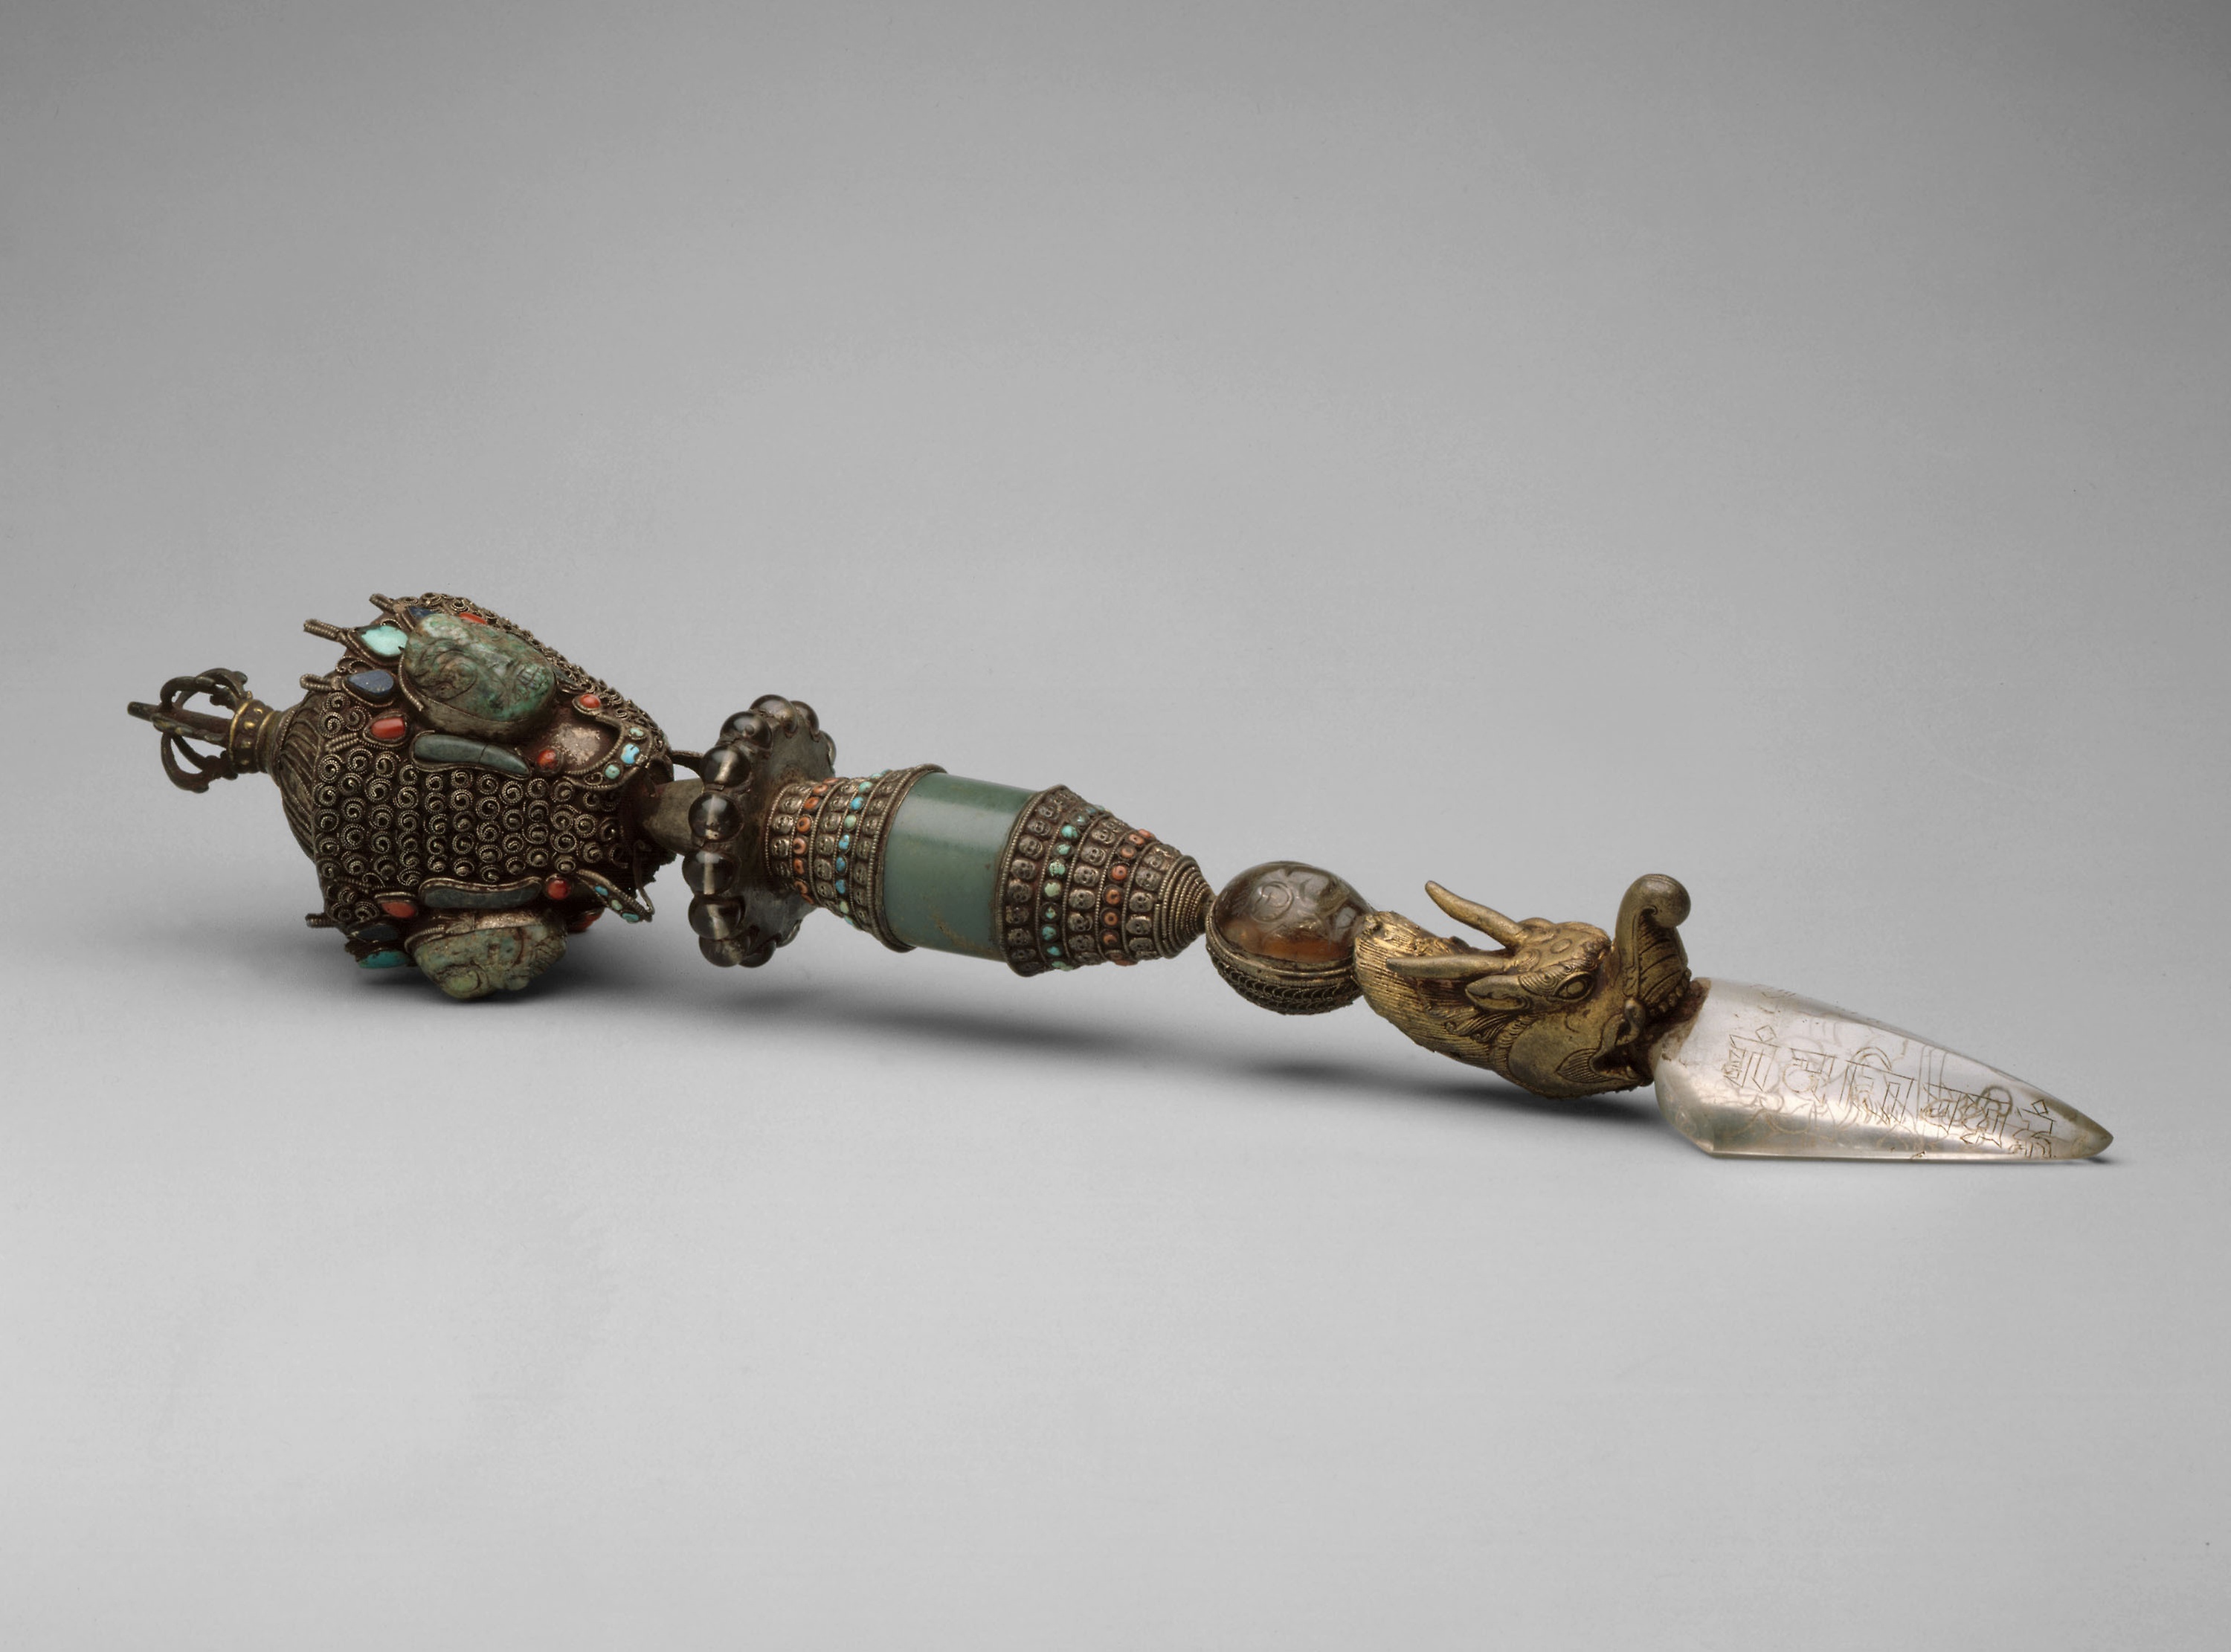
metal, fashion accessory, jewellery, sculpture, copper